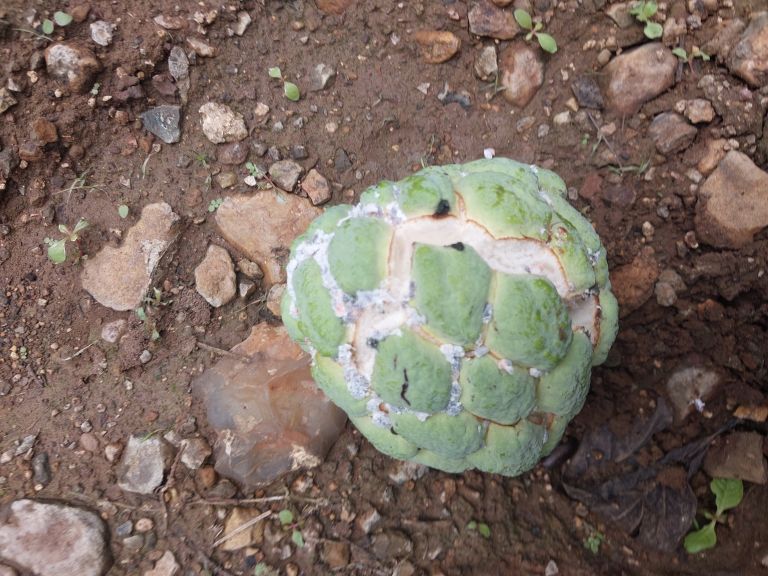
Disease label: Mealy Bug